José Martínez Berasáin

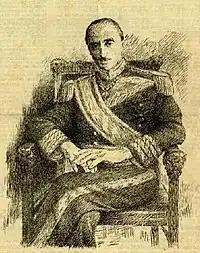
Don Javier, 1950s

When Martínez travelled to Portugal to brief the exiled Fal Conde on latest developments, the latter was furious. Fal considered Martínez and Rodezno rebels and intended to depose them. However, away and isolated, he was increasingly powerless. During another session of Carlist executive in early April in Burgos the tension was running high; Martínez was already openly speaking in unification terms. It was agreed to form a delegation which would include him and talk to Don Javier. In Franco's headquarters he was viewed as tractable and reasonable. On 12 April Martínez, Rodezno, Ulibarri and Florida were invited to Salamanca; caudillo informed them that unification was a matter of days, that their concerns were acknowledged and that there was nothing to worry about. Few days later an "Asamblea Extraordinaria de la CT de Navarra" – again with heavy presence of Santestebán-led requetés – pronounced firmly in favor of political unification. On 20 April the Franco headquarters issued the unification decree.